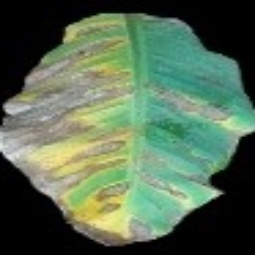
Label: Healthy